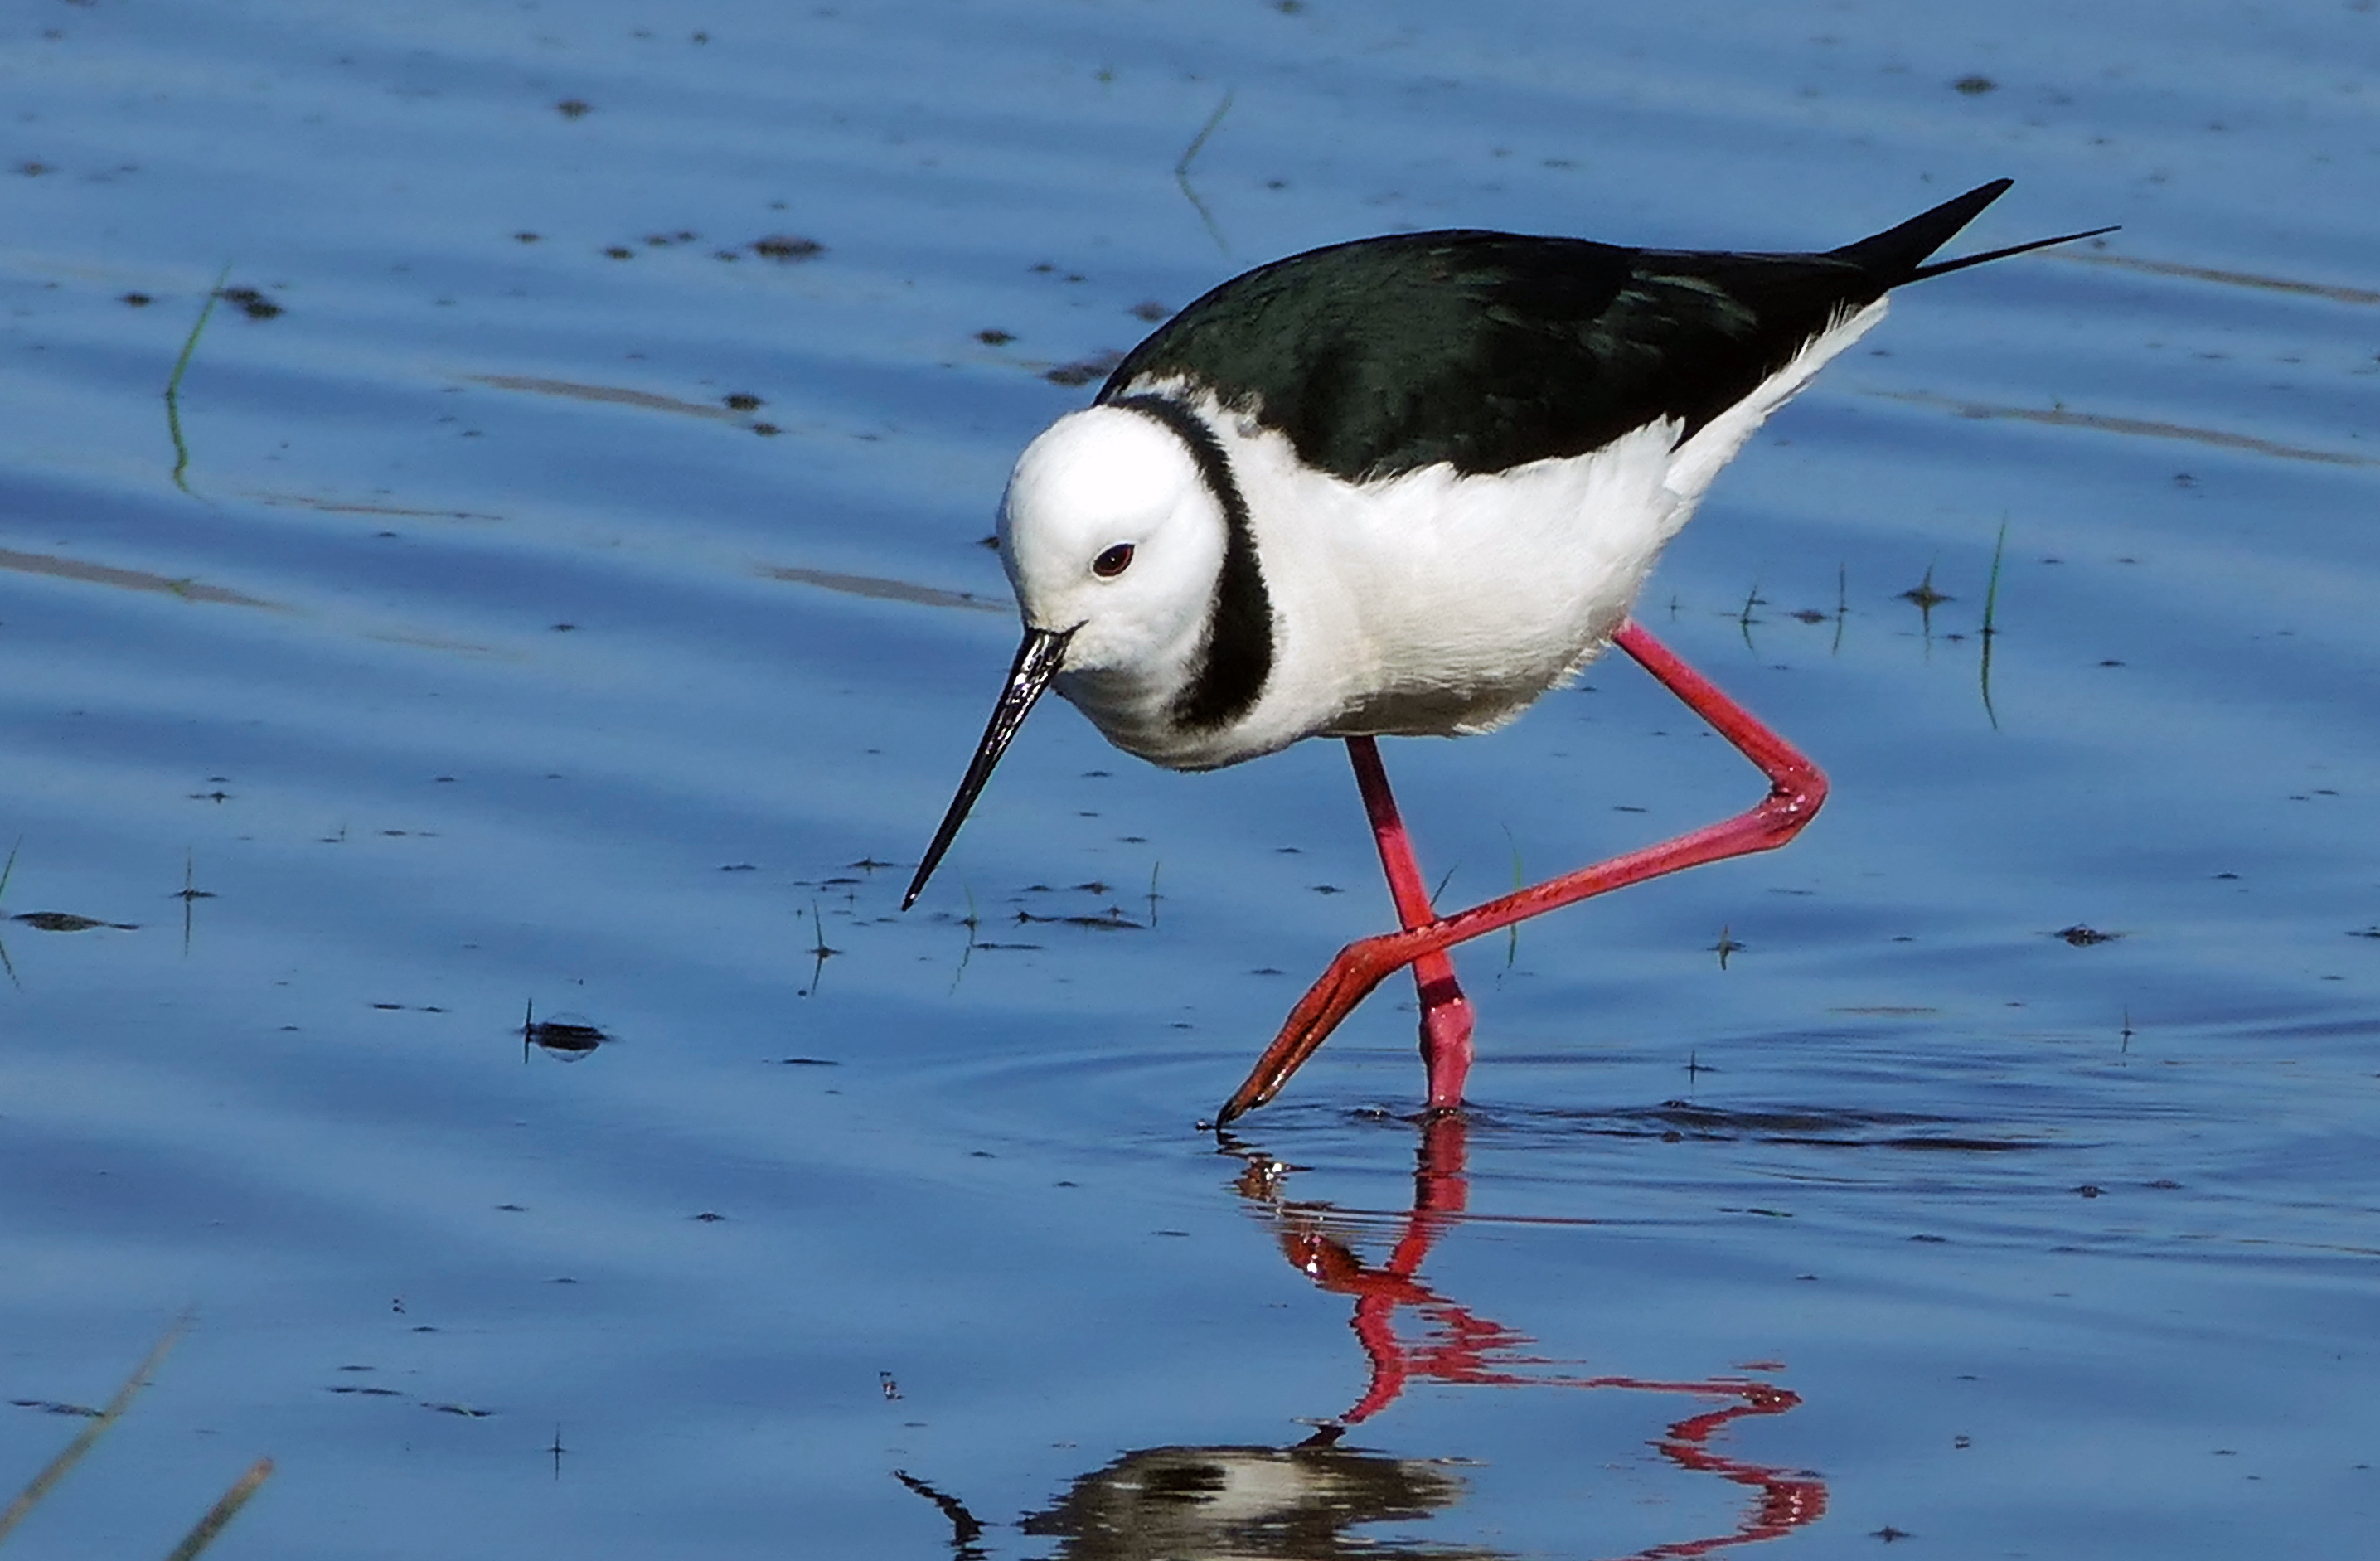
sea, water, bird, wildlife, reflection, beak, fauna, vertebrate, lumixfz000, himantopushimantopus, piedstilt, wetlandbirds, blackandwhitebirds, wadingbirds, birdperfect, stilt, shorebird, sandpiper, charadriiformes